Alaska Native Claims Settlement Act

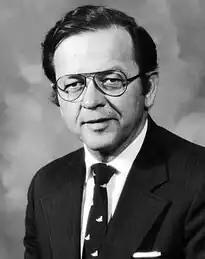
Ted Stevens was key in the bill's passage.

In 1969, President Nixon appointed Hickel as Secretary of the Interior. The Alaska Federation of Natives (AFN) protested against Hickel's nomination, but he was eventually confirmed. He worked with the AFN, negotiating with Native leaders and state government over the disputed lands. Offers went back and forth, with each rejecting the other's proposals. The AFN wanted rights to land, while then-Governor Keith Miller believed Natives did not have legitimate claims to state land in light of the provisions of the Alaska Statehood Act. On July 8, 1970, Nixon delivered a speech reversing the Indian termination policy in favor of allowing tribal self-determination. The following month, he established the National Council on Indian Opportunity, headed by Vice President Spiro Agnew, which included eight Native leaders: Frank Belvin (Choctaw), Bergt (Iñupiat), Betty Mae Jumper (Seminole), Earl Old Person (Blackfeet), John C. Rainer (Taos Pueblo), Martin Seneca Jr. (Seneca), Harold Shunk (Yankton-Sioux), and Joseph C. "Lone Eagle" Vasquez (Apache-Sioux).